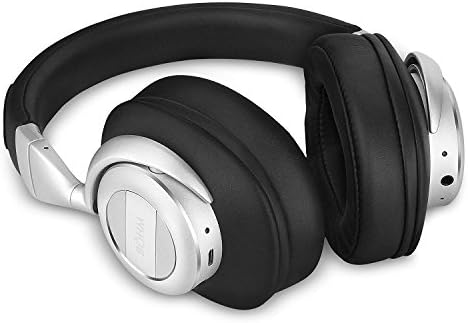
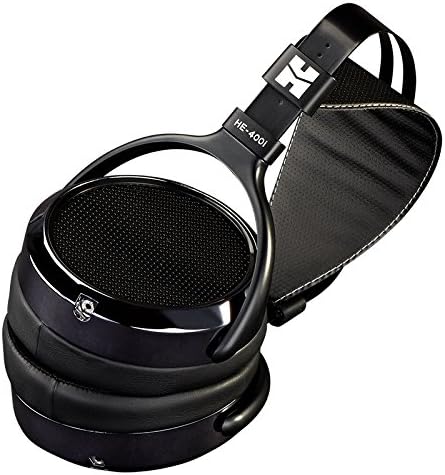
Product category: headphones
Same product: no